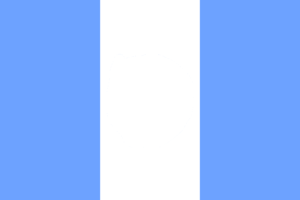
Le Parti unitaire était un parti politique argentin de tendance libérale, qui au XIXᵉ siècle proclamait la nécessité d’un gouvernement centralisé sur le territoire dénommé d’abord Provinces-Unies du Río de la Plata, puis, dans la Déclaration d’Indépendance, Provinces-Unies d'Amérique du Sud, et enfin République argentine. Ses principales figures sont Bernardino Rivadavia, Juan Lavalle et José María Paz.
La guerre de la Plata, connue aussi sous le nom de guerre contre Oribe et Rosas, a opposé, entre le 18 août 1851 et le 3 février 1852, la Confédération argentine à une coalition composée de l'Empire du Brésil, de l'Uruguay et de deux provinces argentines : Entre Ríos et Corrientes. Cette guerre est liée à une rivalité de longue date opposant l'Argentine et le Brésil à propos de leur influence respective sur l'Uruguay et le Paraguay, et le contrôle des régions limitrophes du Río de la Plata. Le conflit a lieu en Uruguay, sur le Río de la Plata et dans le Nord de l'Argentine.